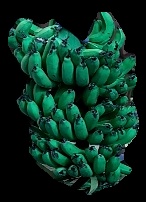
Variety: pachbale
Grade: grade3